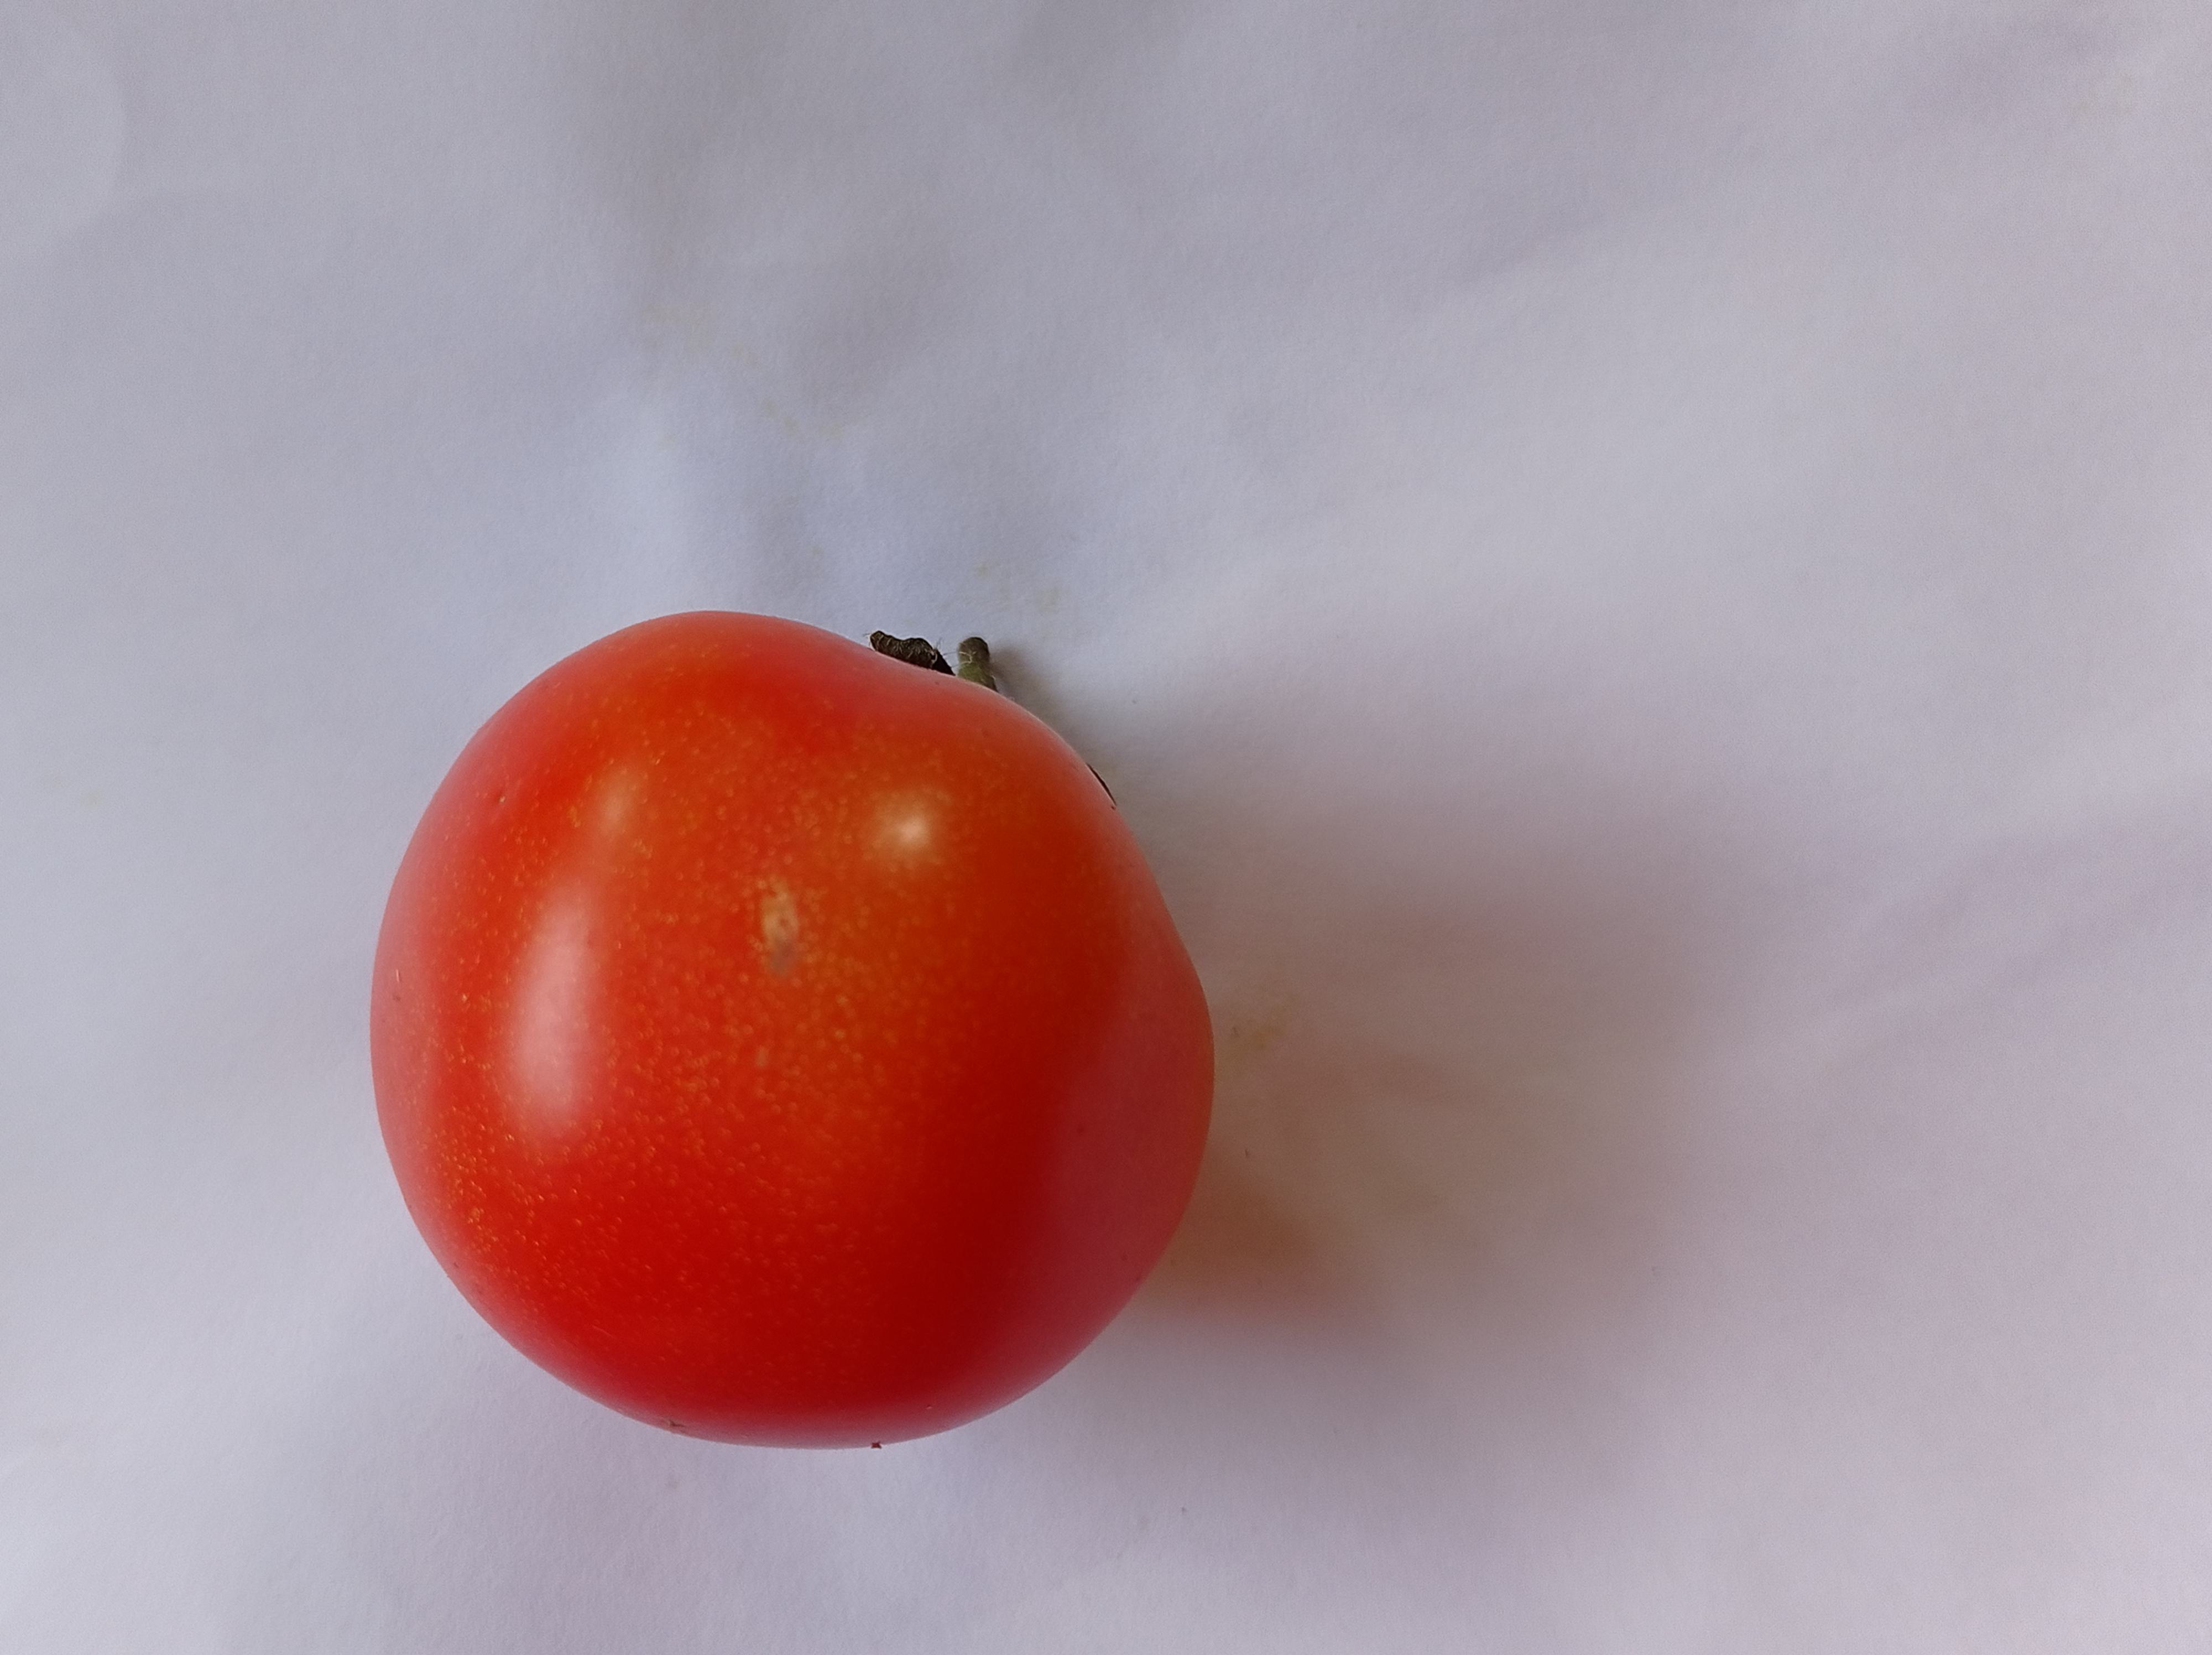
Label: Fresh